Zaz (video game)

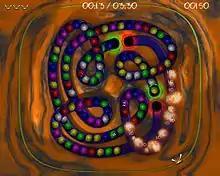
Screenshot

Zaz (a backronym for "Zaz ain't Zhit") is a free software (GPLv3) puzzle video game which is similar to "Zuma".